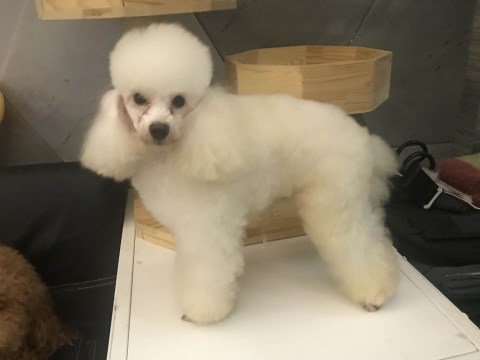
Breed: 2925-n000114-toy_poodle